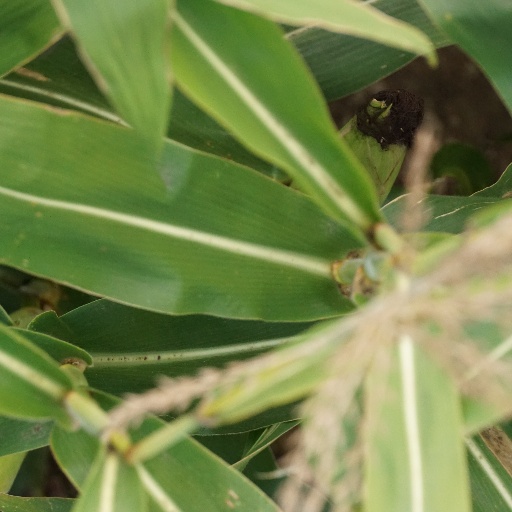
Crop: maize; corn